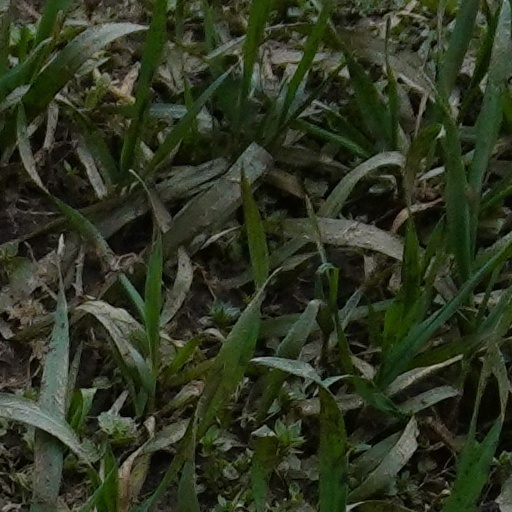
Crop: wheat